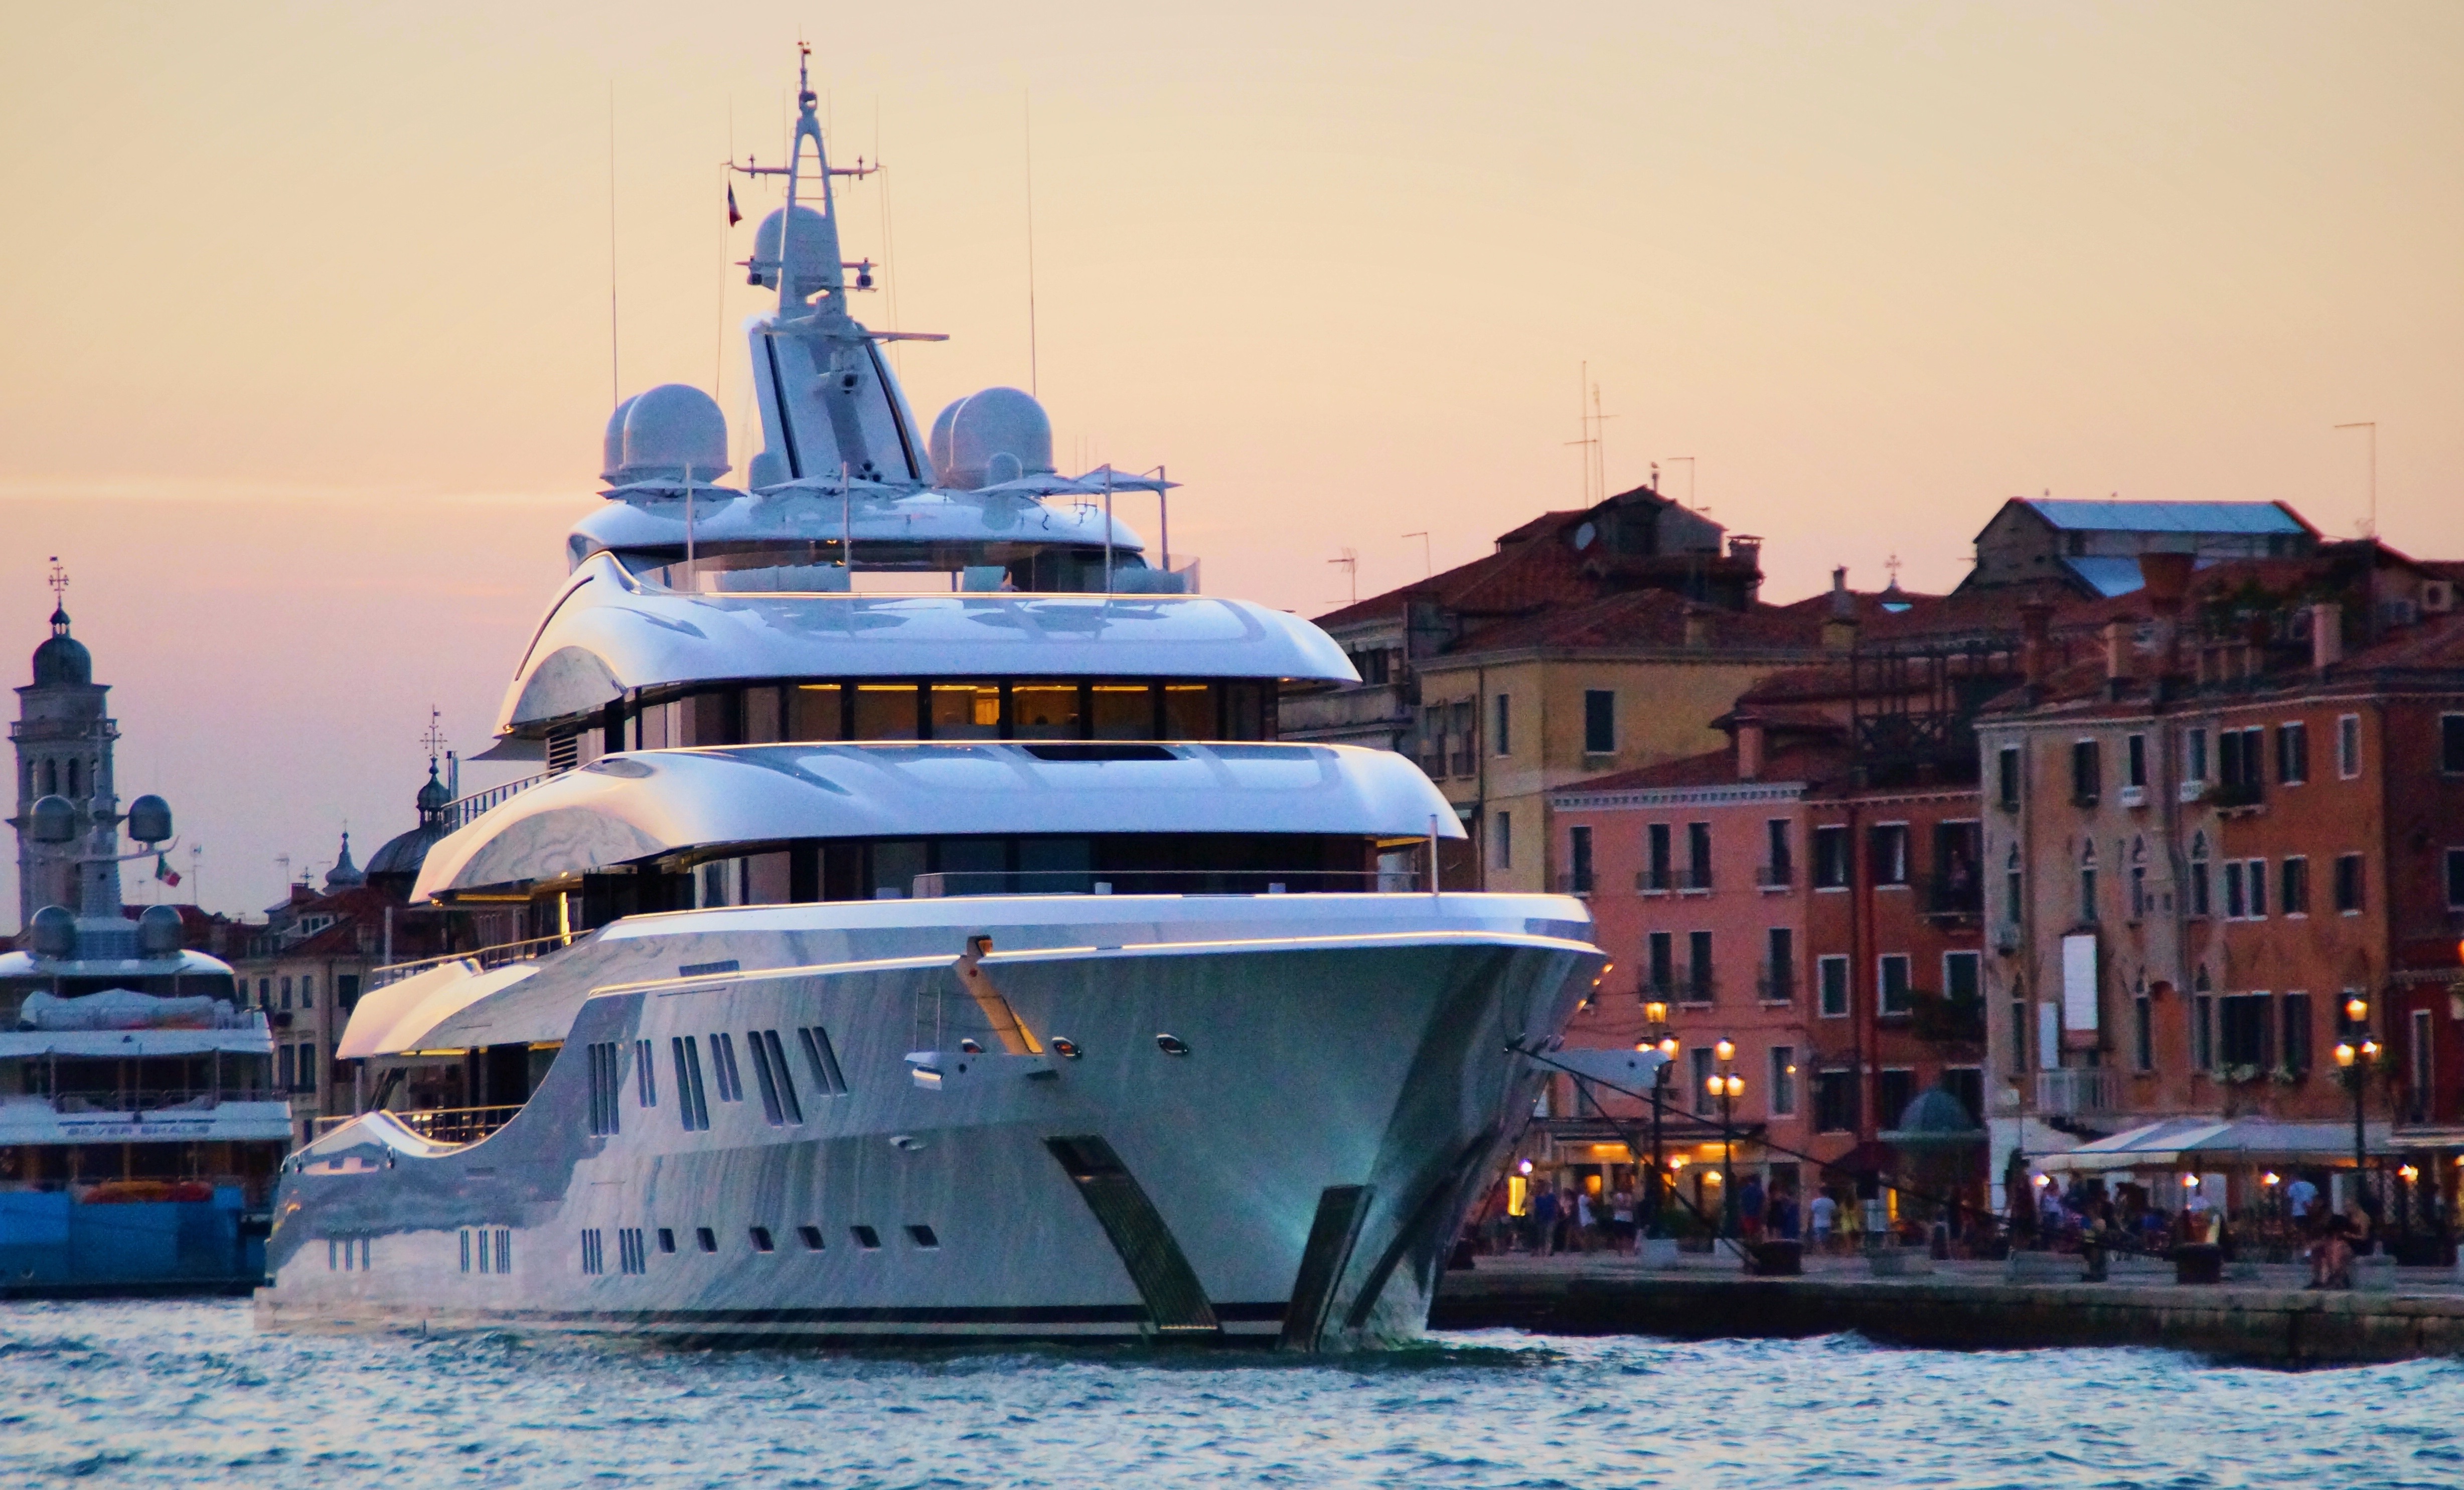
sea, boat, ship, vehicle, yacht, watercraft, motor ship, passenger ship, luxury yacht